Richard Oastler

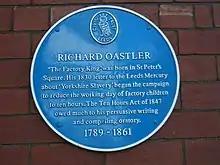
A plaque commemorating Oastler, in Leeds.

At the nadir of Oastler's fortunes in 1840, the "Leeds Intelligencer" told its readers "Important religious, moral, and social consequences have been the fruits of his herculean labours, and it is probable that posterity will decree him a statue". After Oastler's death a national subscription was raised for a permanent memorial to Oastler. The "Intelligencer", supporting this, noted that the Ten Hour Act had been so beneficial that it could not serve as that memorial. The ten-hour day was now accepted as normal and proper: consequently it was now passing from remembrance that "the agitation in favour of it was by no means well received, and the struggle that won it was a hard one".